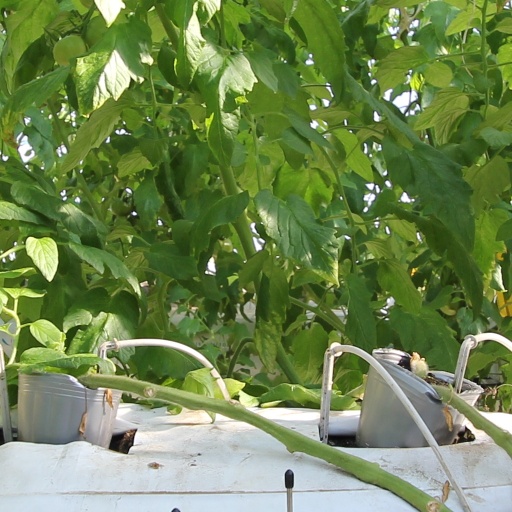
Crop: tomato